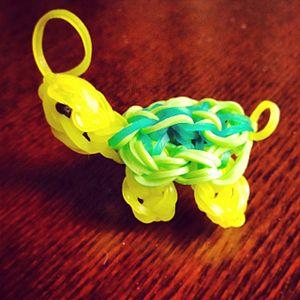
Le Rainbow loom est un kit de création d'accessoires en plastique, à base principalement d'élastiques, inventé en 2011 par l'ingénieur mécanique Cheong Choon Ng. Ce produit obtient un succès commercial international en 2013.